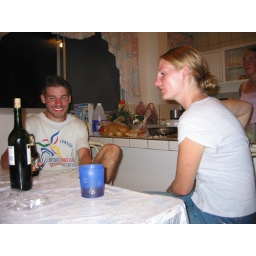
Sitting around the table one night at the beach house in Atacames.